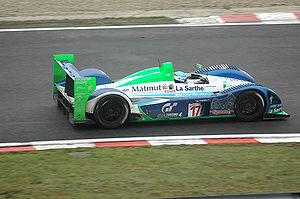
Sébastien Loeb conquiert en 2005 son deuxième titre de champion du monde des rallyes au terme d'une saison record durant laquelle il s'imposa à dix reprises, dont six fois consécutivement, et enregistra un temps scratch dans près d'une spéciale sur deux en dépit des contraintes significatives du balayage imposées au leader du classement mondial par le règlement de l'époque. Désormais épaulé par François Duval à la suite de la retraite de Carlos Sainz, les deux hommes offrent à Citroën un troisième sacre de rang chez les Constructeurs. Mais cette nouvelle consécration ne suffit pas à remettre en question la décision du groupe PSA de mettre un terme à ses activités en rallyes mondiaux, laissant l'Alsacien sans volant officiel en fin d'année. Loeb participe également pour la première fois de sa carrière à une course sur circuit d'envergure internationale avec un engagement aux 24 Heures du Mans au sein de la structure Pescarolo Sport. Il termine sa saison sportive en répondant à nouveau présent pour l'édition annuelle de la Course des Champions au cours de laquelle il remporte un deuxième titre dans l'épreuve individuelle.
Les Le Mans Endurance Series 2005 s'est déroulée du 17 avril au 13 novembre 2005 sur un total de cinq courses.
Les 1 000 kilomètres de Spa 2005, disputés le 17 avril 2005 sur le circuit de Spa-Francorchamps en Belgique, sont la cinquième course des Le Mans Endurance Series courues depuis 2004. Il s'agit de la vingt-cinquième édition de l'épreuve, la vingtième sur un format de 1 000 kilomètres, et la première manche des Le Mans Endurance Series 2005.